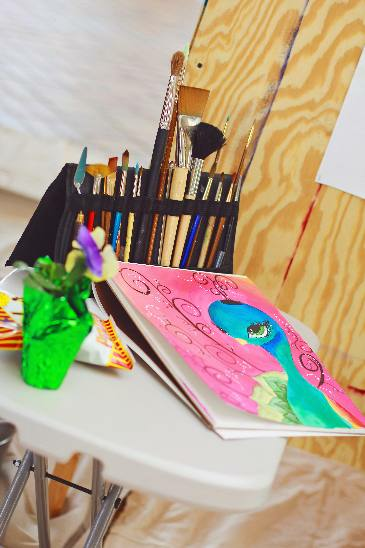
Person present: No